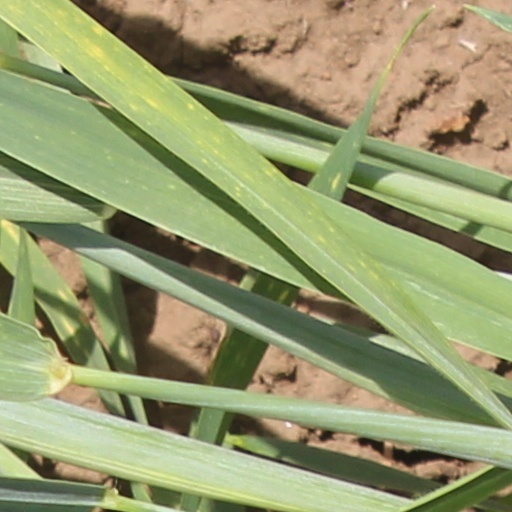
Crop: wheat